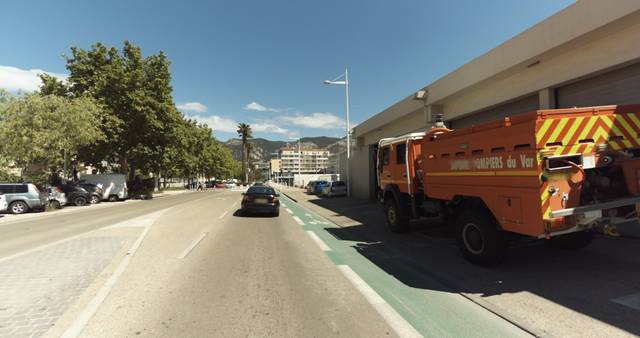
Region: France
Coordinates: 43.115, 5.935